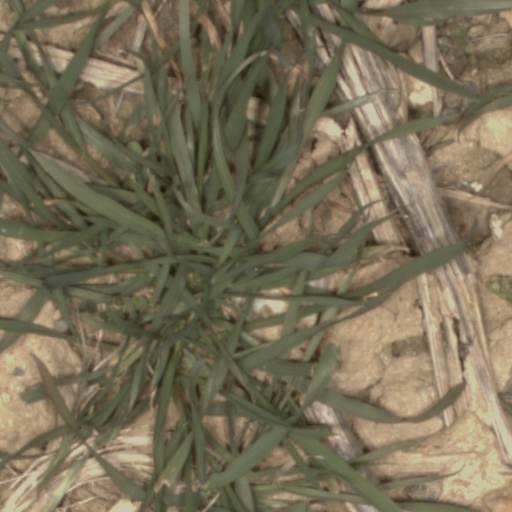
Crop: wheat